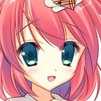
Portrait style: Anime Portrait